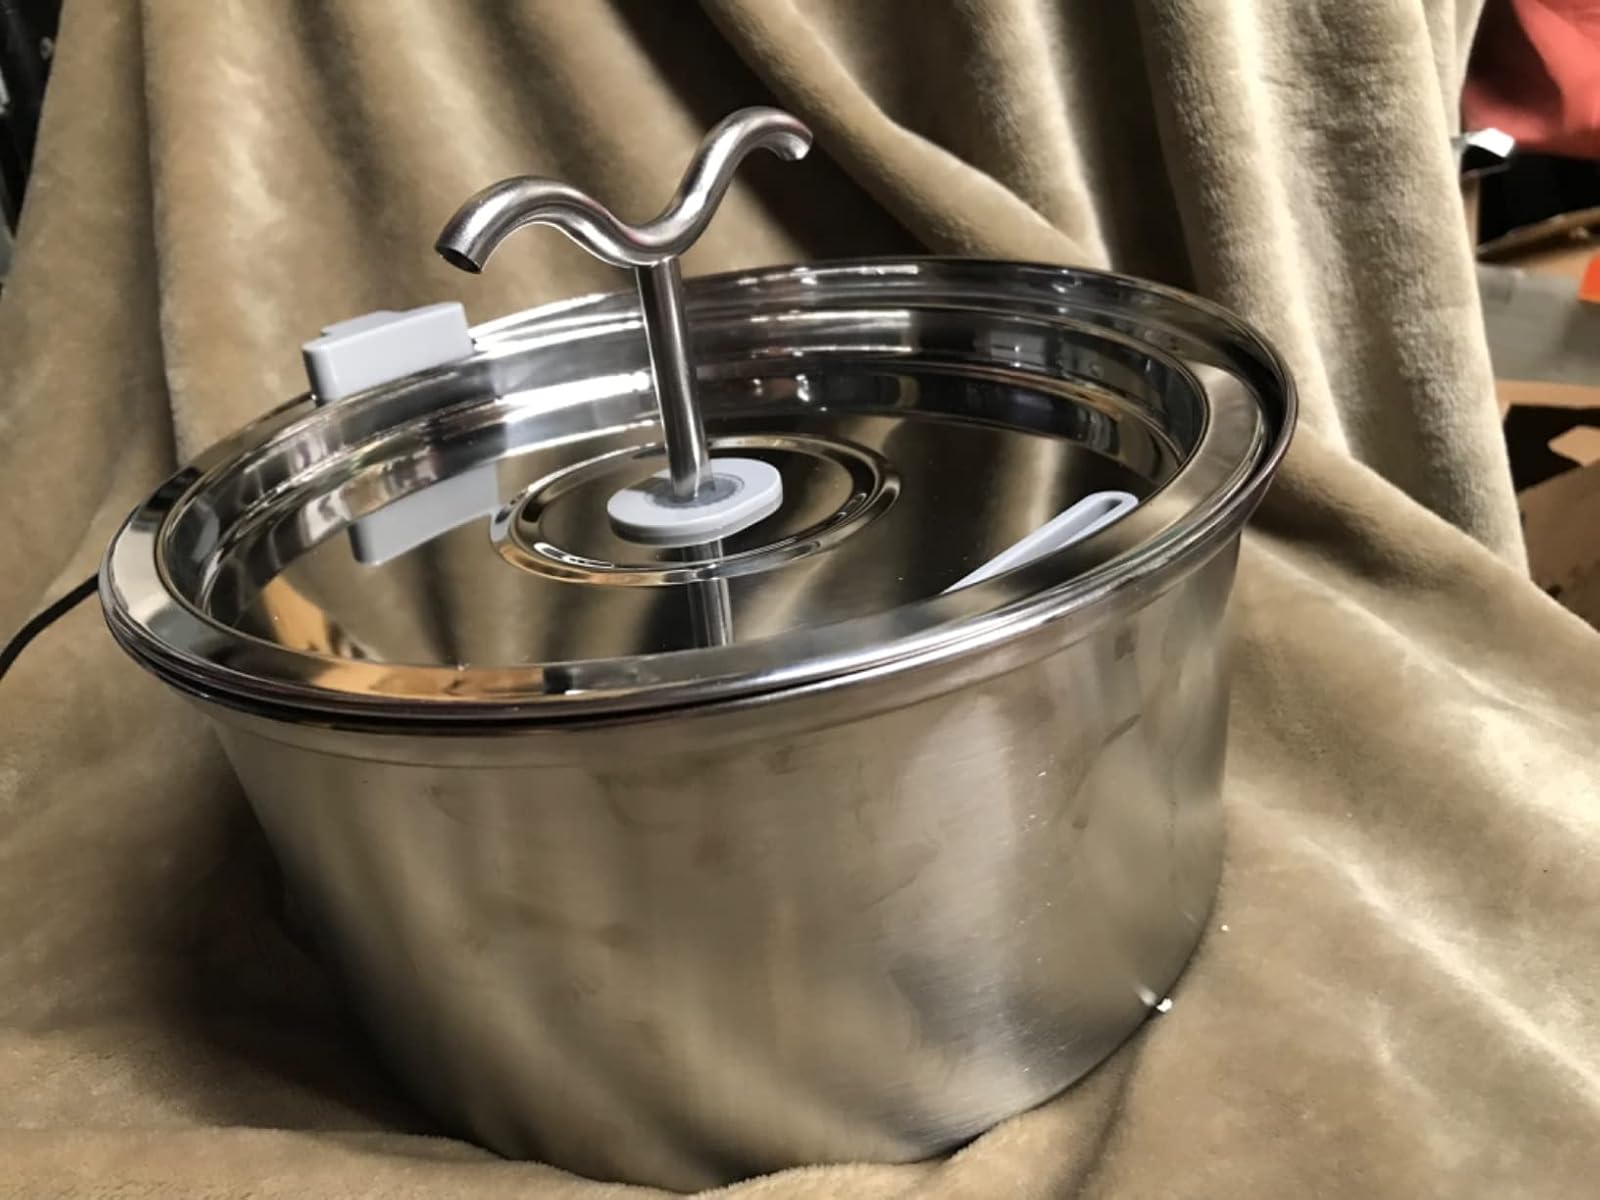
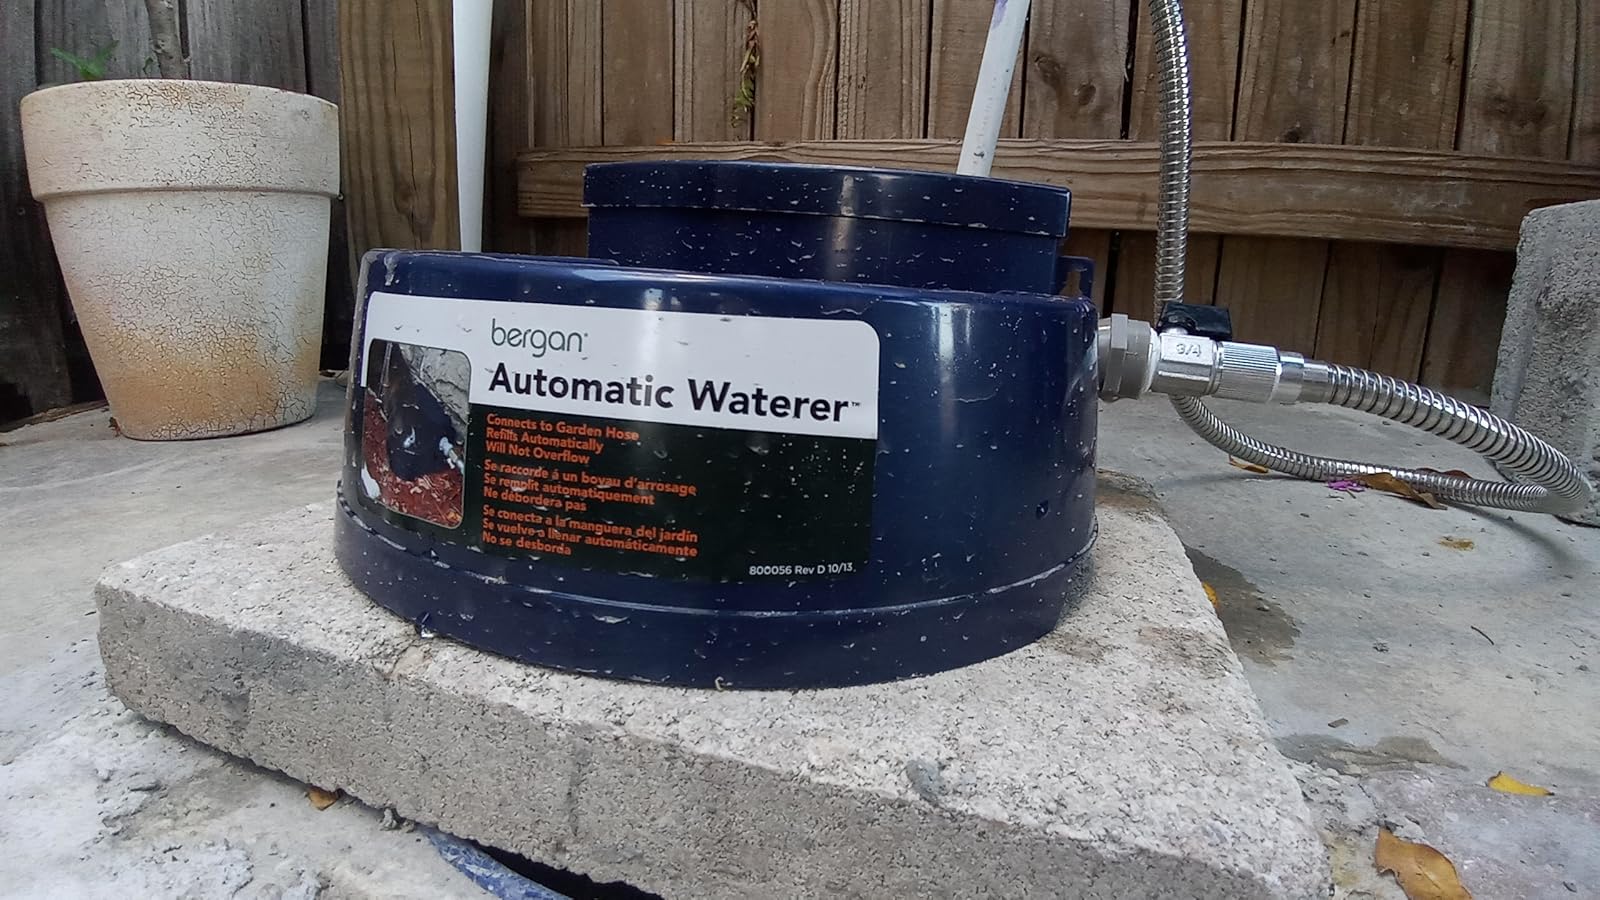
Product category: items_bowl
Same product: no